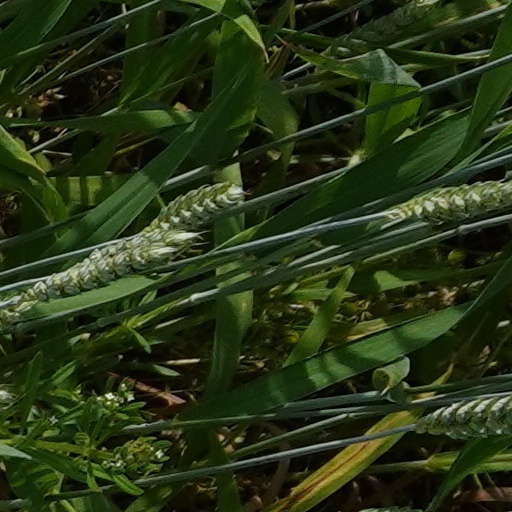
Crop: wheat